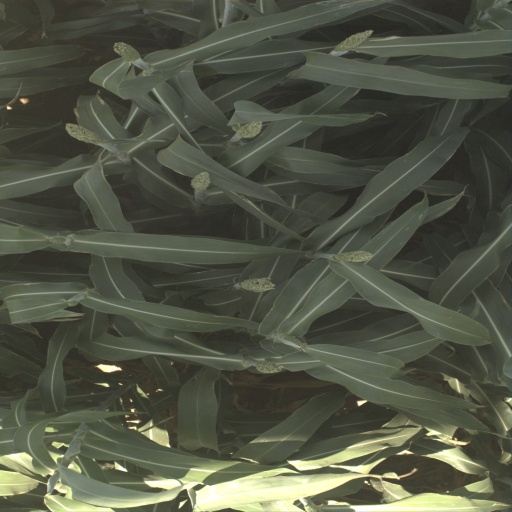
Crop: sorghum